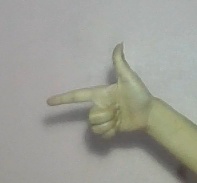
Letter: yaa